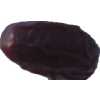
Label: dates